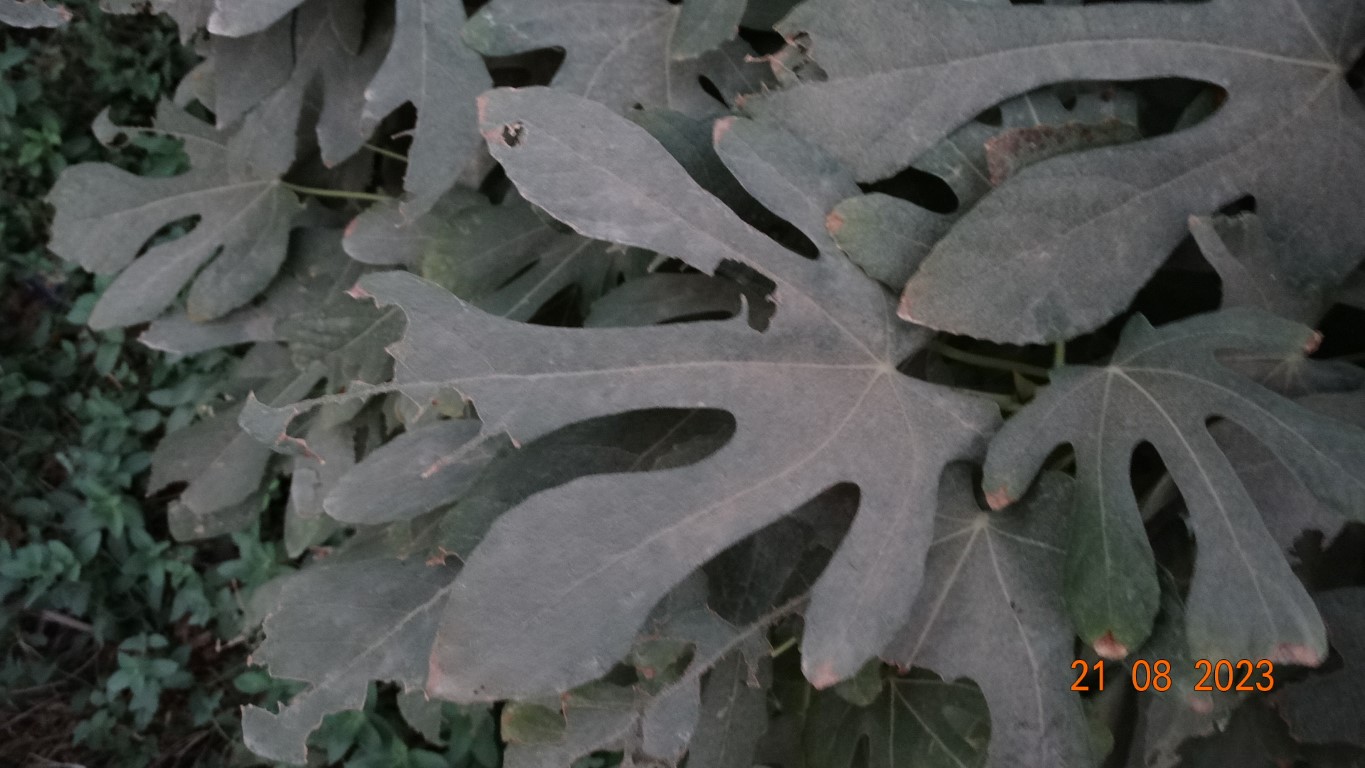
Label: infected